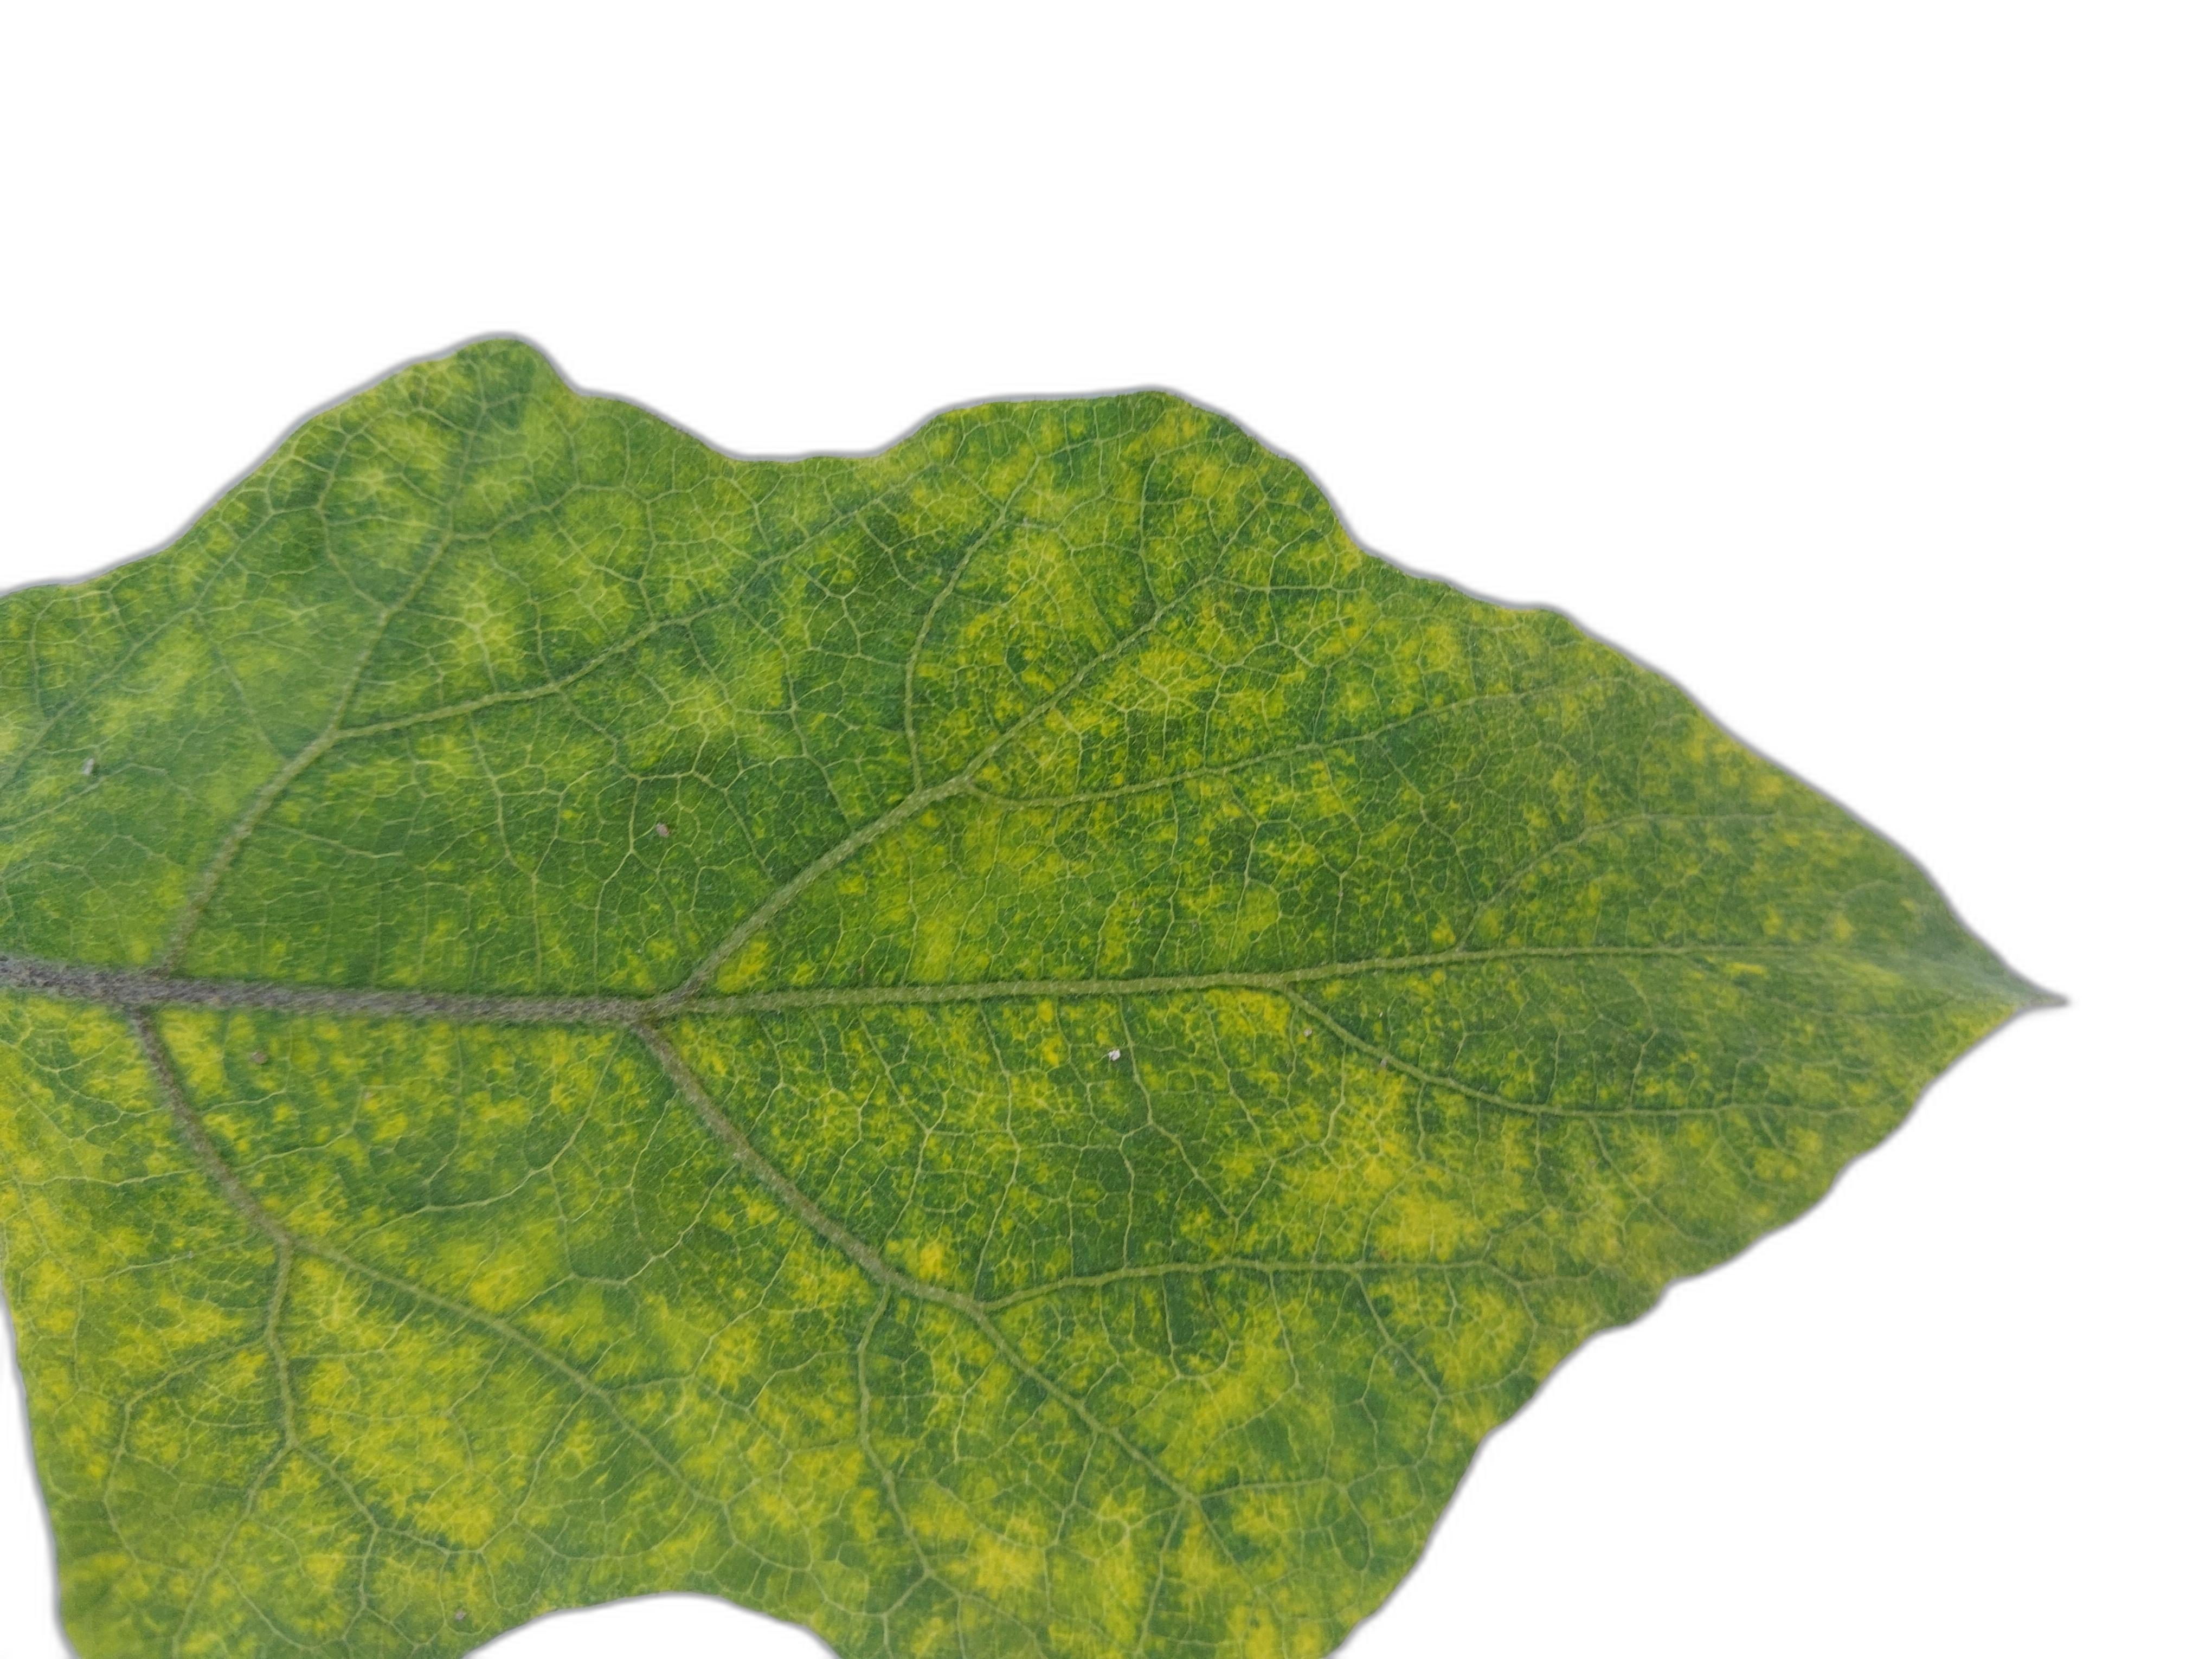
Label: Mosaic Virus Disease